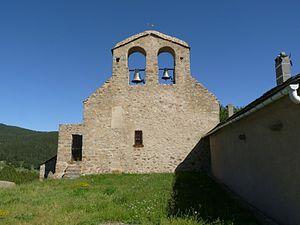
Eglise de La Llagonne, Pyrénées-Orientales, France
L'église Saint-Vincent de La Llagonne est une église romane située à La Llagonne, dans le département français des Pyrénées-Orientales.
Cet article présente une liste des églises romanes des Pyrénées-Orientales.